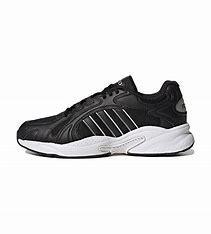
Brand: adidas
Model: neo Adidas NEO Crazychaos Shadow